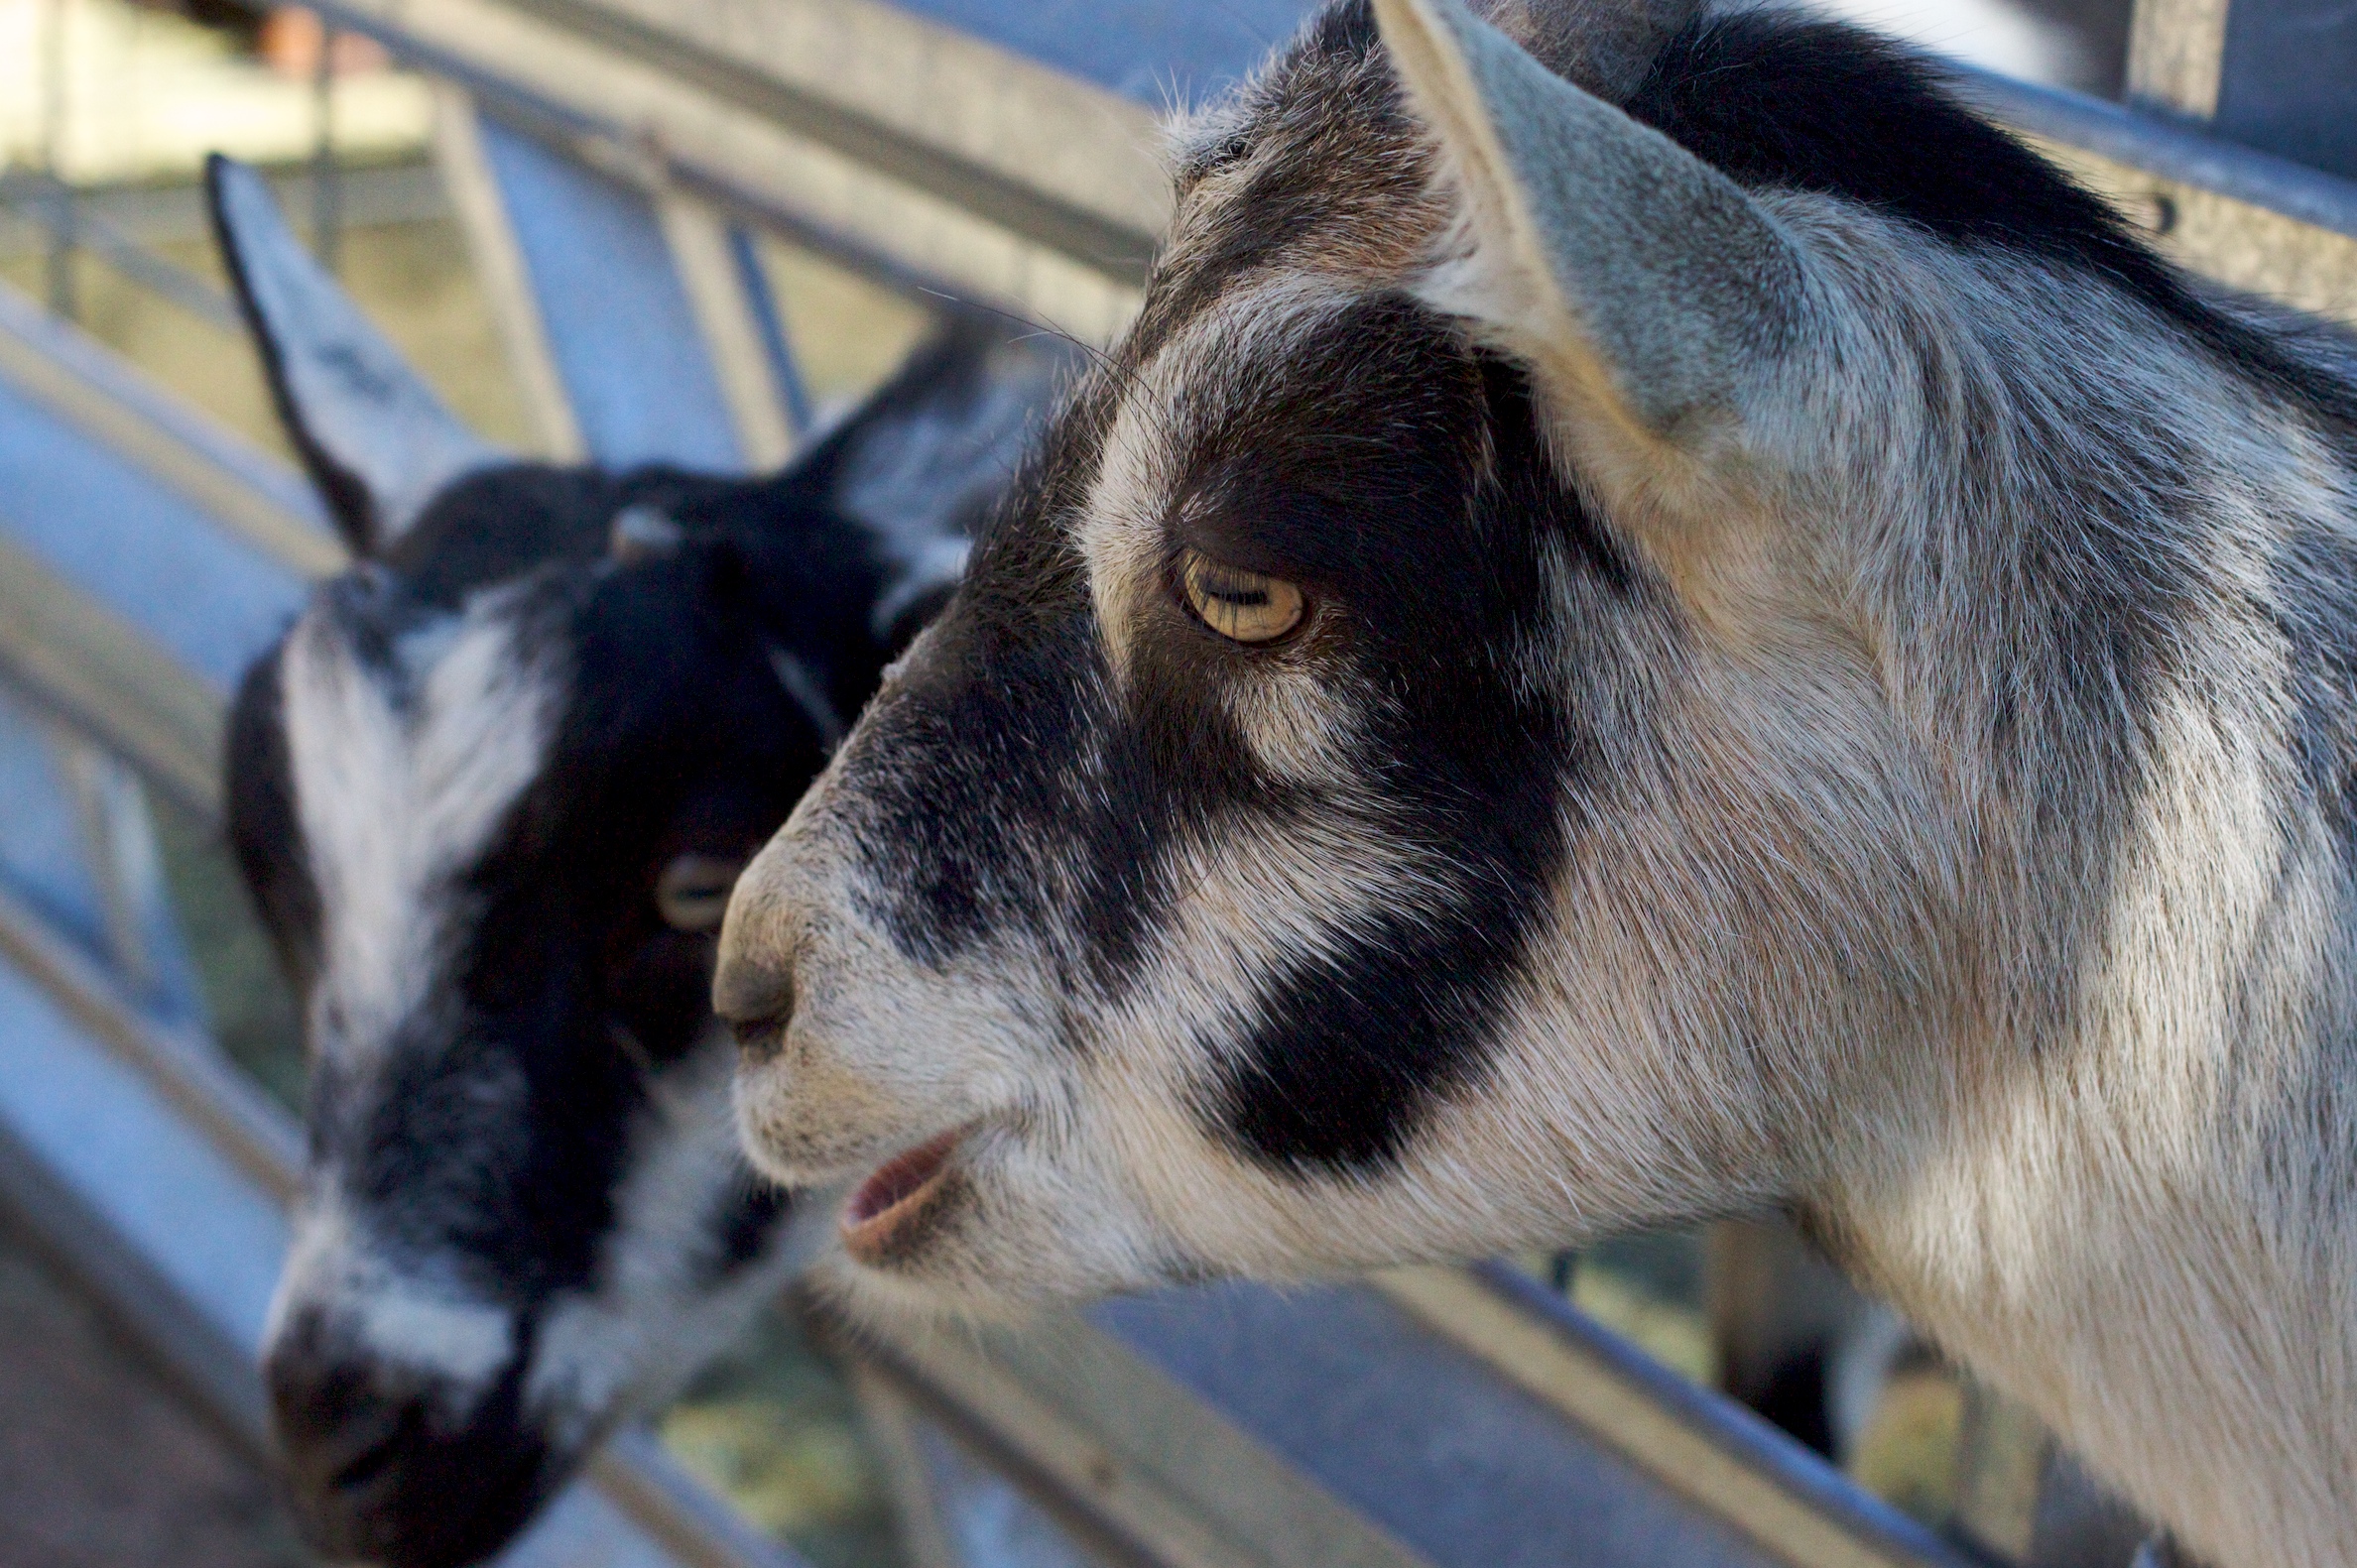
goat, zoo, mammal, fauna, close up, goats, vertebrate, animal shelter